Tywardreath

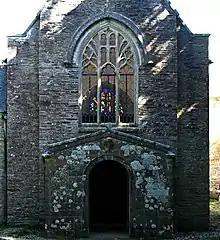
Tregaminion Chapel

St Andrew's Church was first dedicated in 1343 but was extensively rebuilt, at a cost of £3,000, reopening on 8 September 1880. With the exception of the tower and arcade the church was rebuilt by the architect Richard Coad of Liskeard. The new organ was supplied by Hele & Co, of Plymouth. The tower houses a peal of six bells. Memorials include those to the Harris family, active in the English Civil War. Philip Rashleigh, of Menabilly, the famous mineralogist and MP for Fowey, is buried here. In 1880 following the rebuild, the bench ends of the Rashleigh aisle recorded the history of the family from Jonathan Rashleigh of 1338, and the many Cornish and Devon families they have married into.